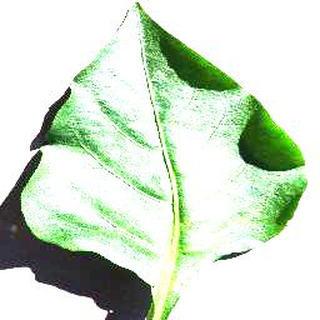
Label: healthy_bell_pepper